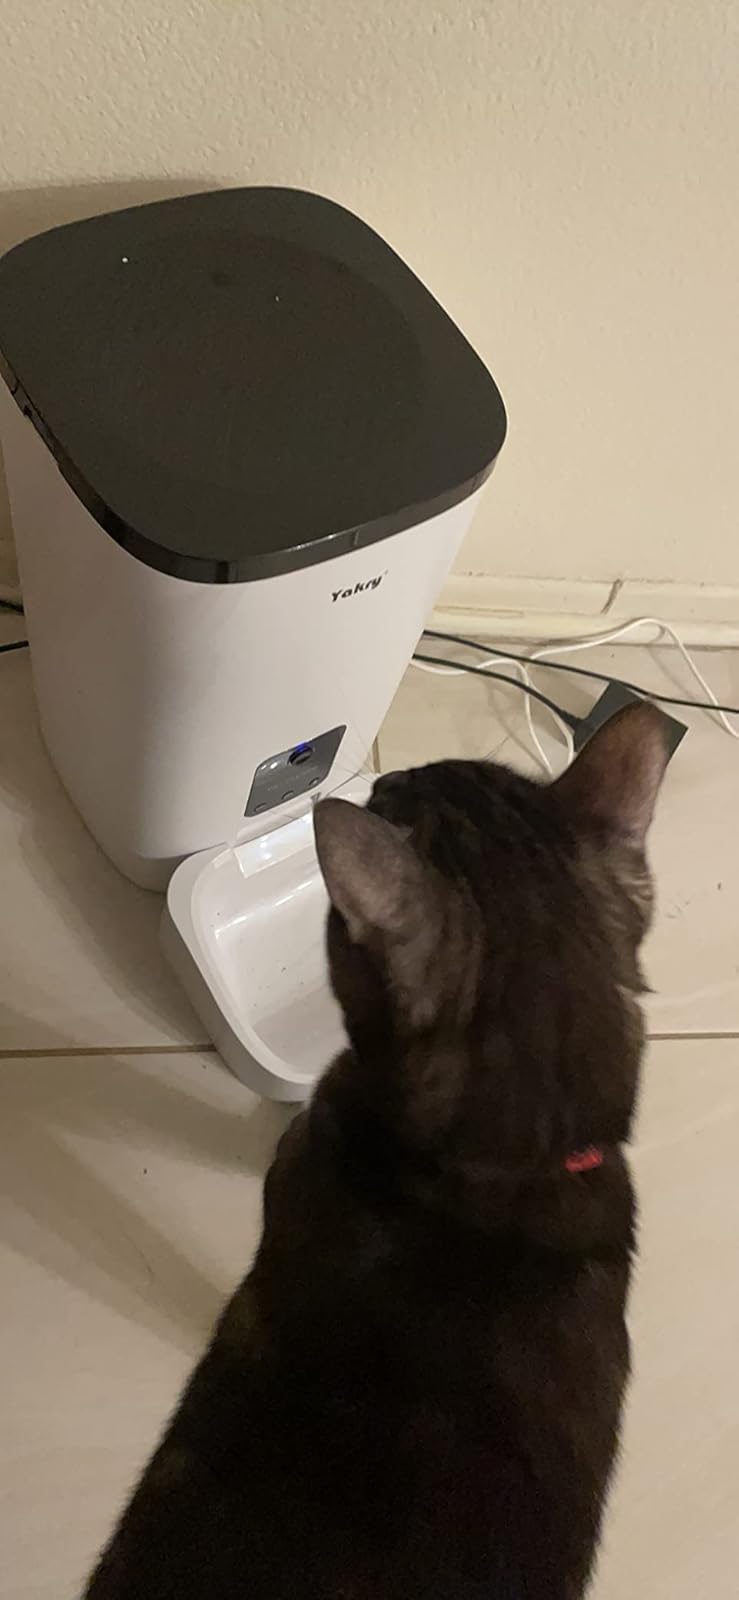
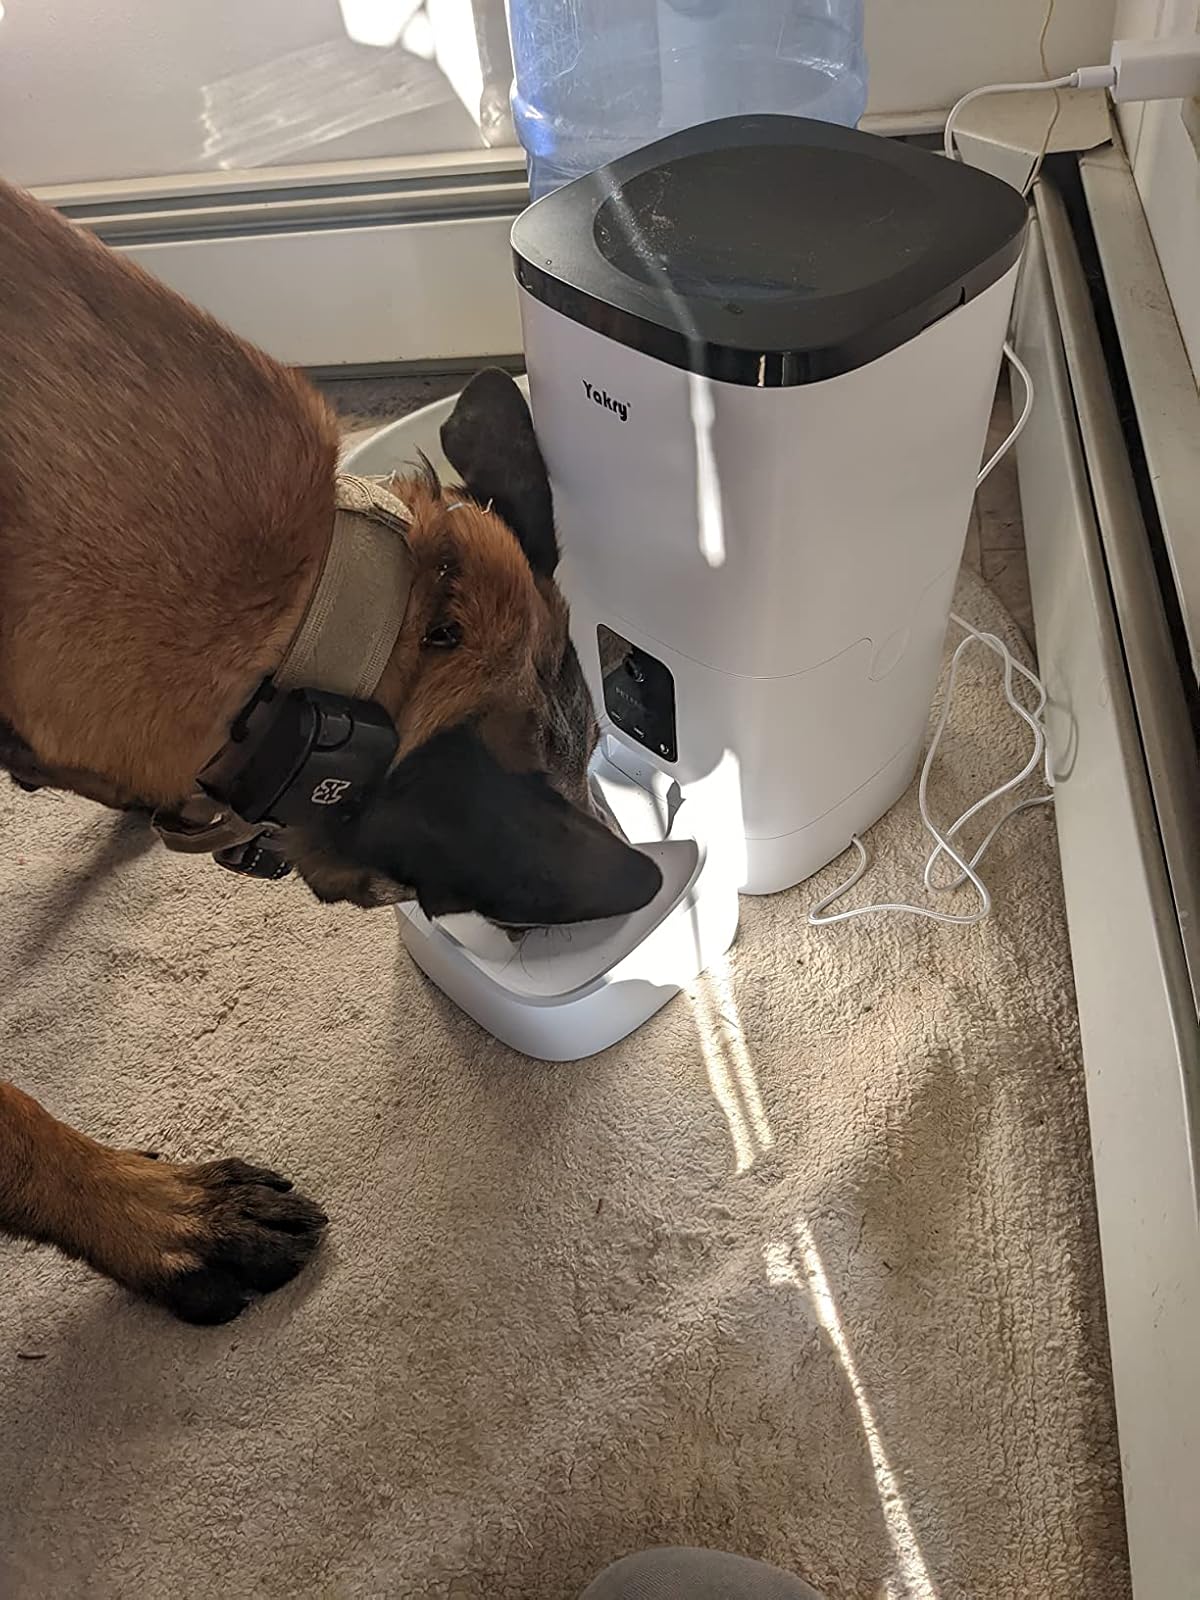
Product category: items_feeder
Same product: yes